Møme

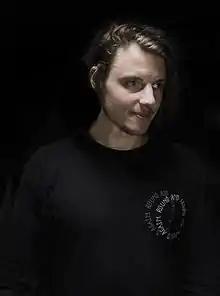

Møme (born 28 July 1989 as Jérémy Souillart) is a French DJ from Nice. His most successful single was "Aloha", which charted at a peak of 10 in France. In October 2016, Møme was confirmed to play at the 31st edition of Eurosonic Noorderslag in Groningen, NL.